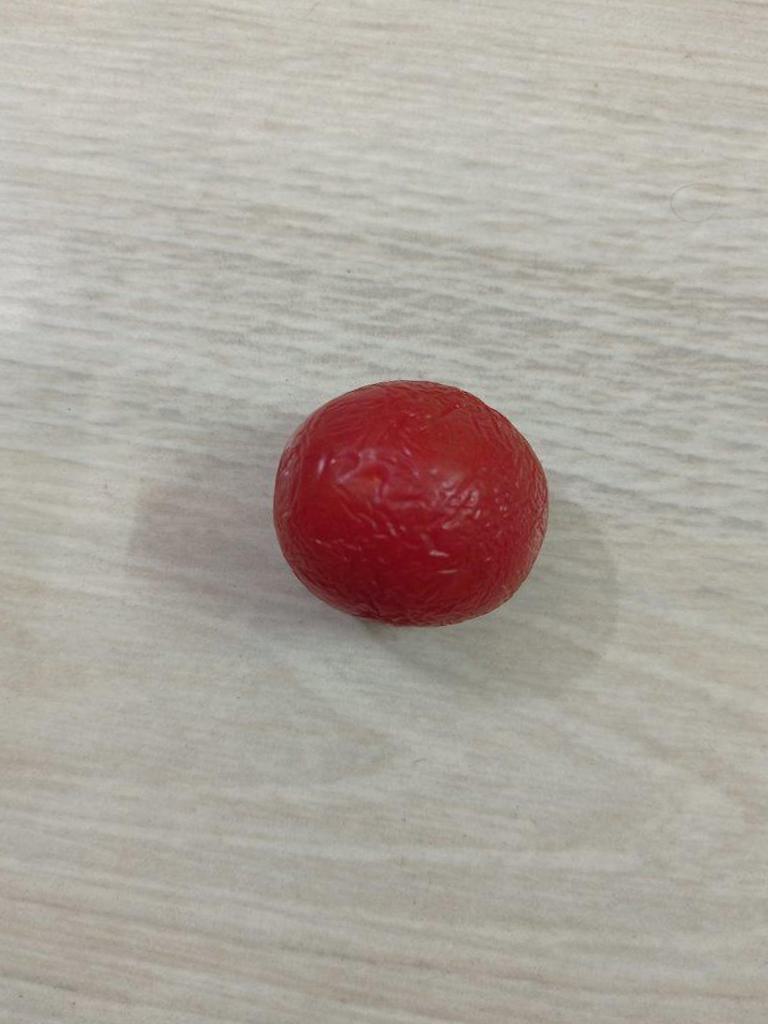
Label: Rotten